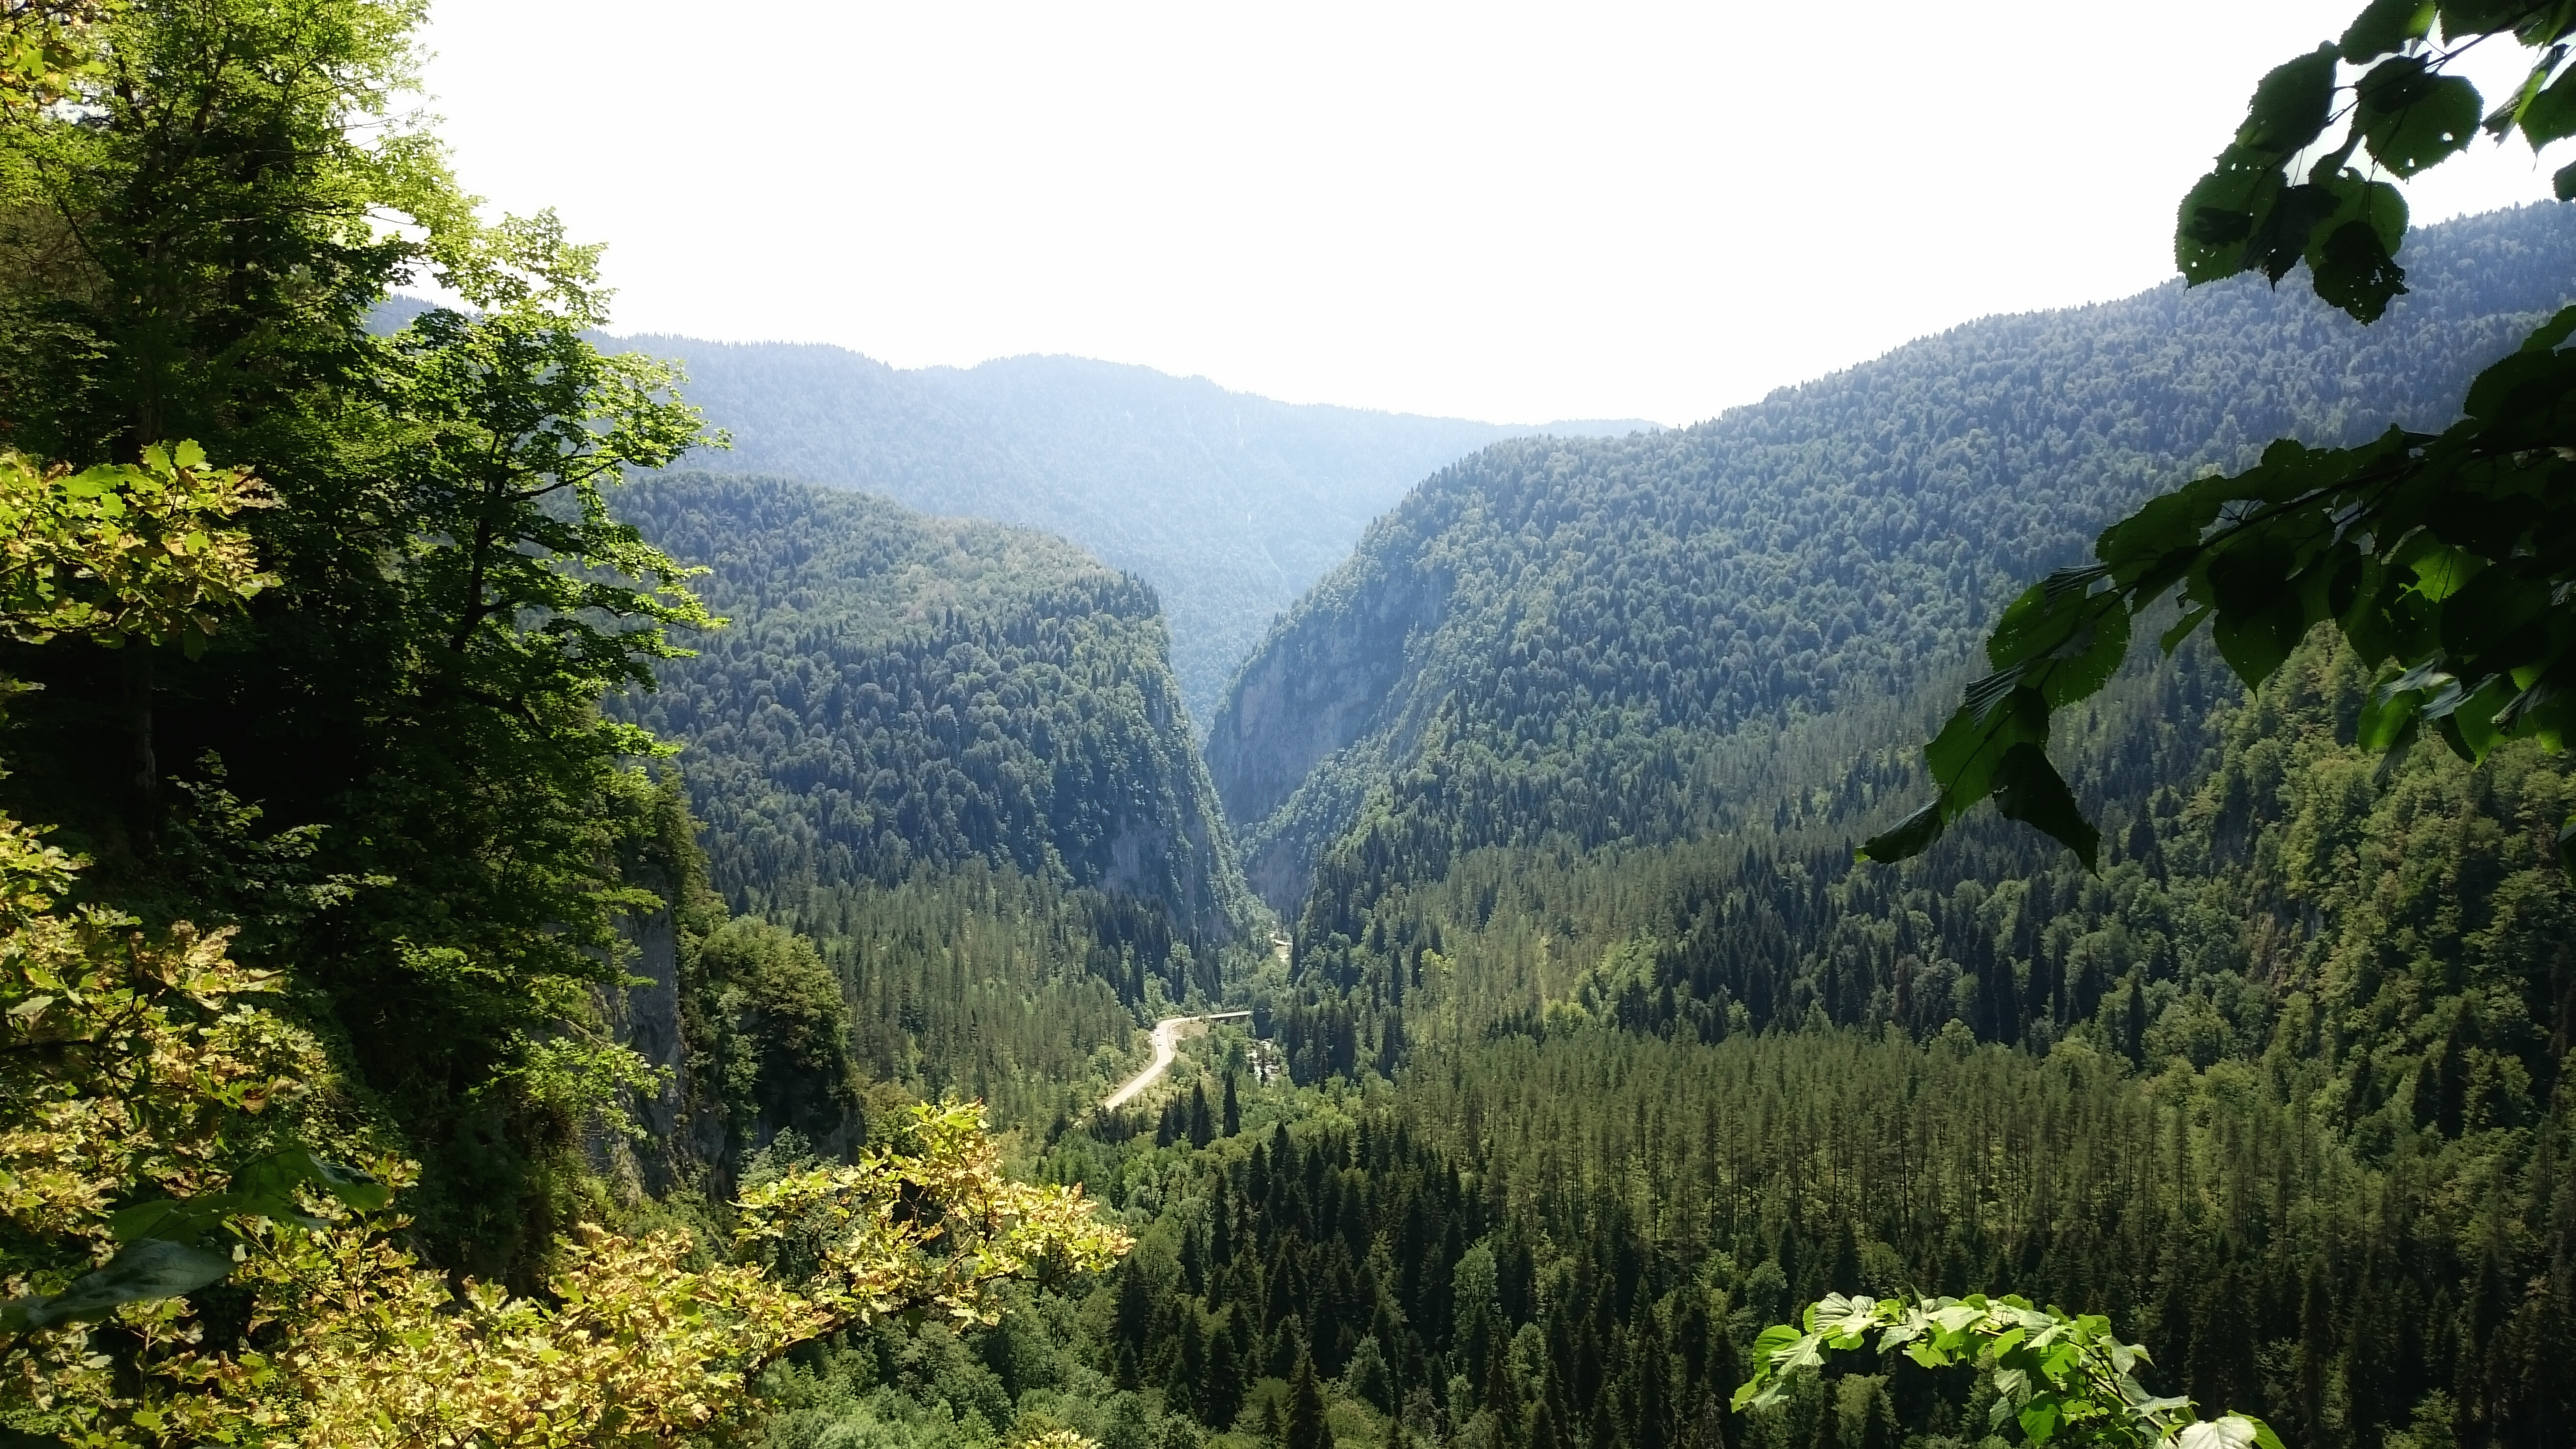
trees, green, branches, sky, leaves, mountains, vegetation, nature, nature reserve, ecosystem, mount scenery, wilderness, tropical and subtropical coniferous forests, mountainous landforms, hill station, mountain, rainforest, national park, forest, tree, highland, jungle, escarpment, valley, biome, valdivian temperate rain forest, old growth forest, shrubland, temperate broadleaf and mixed forest, hill, watercourse, ravine, water resources, landscape, plant community, temperate coniferous forest, mountain range